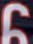
Number: 6